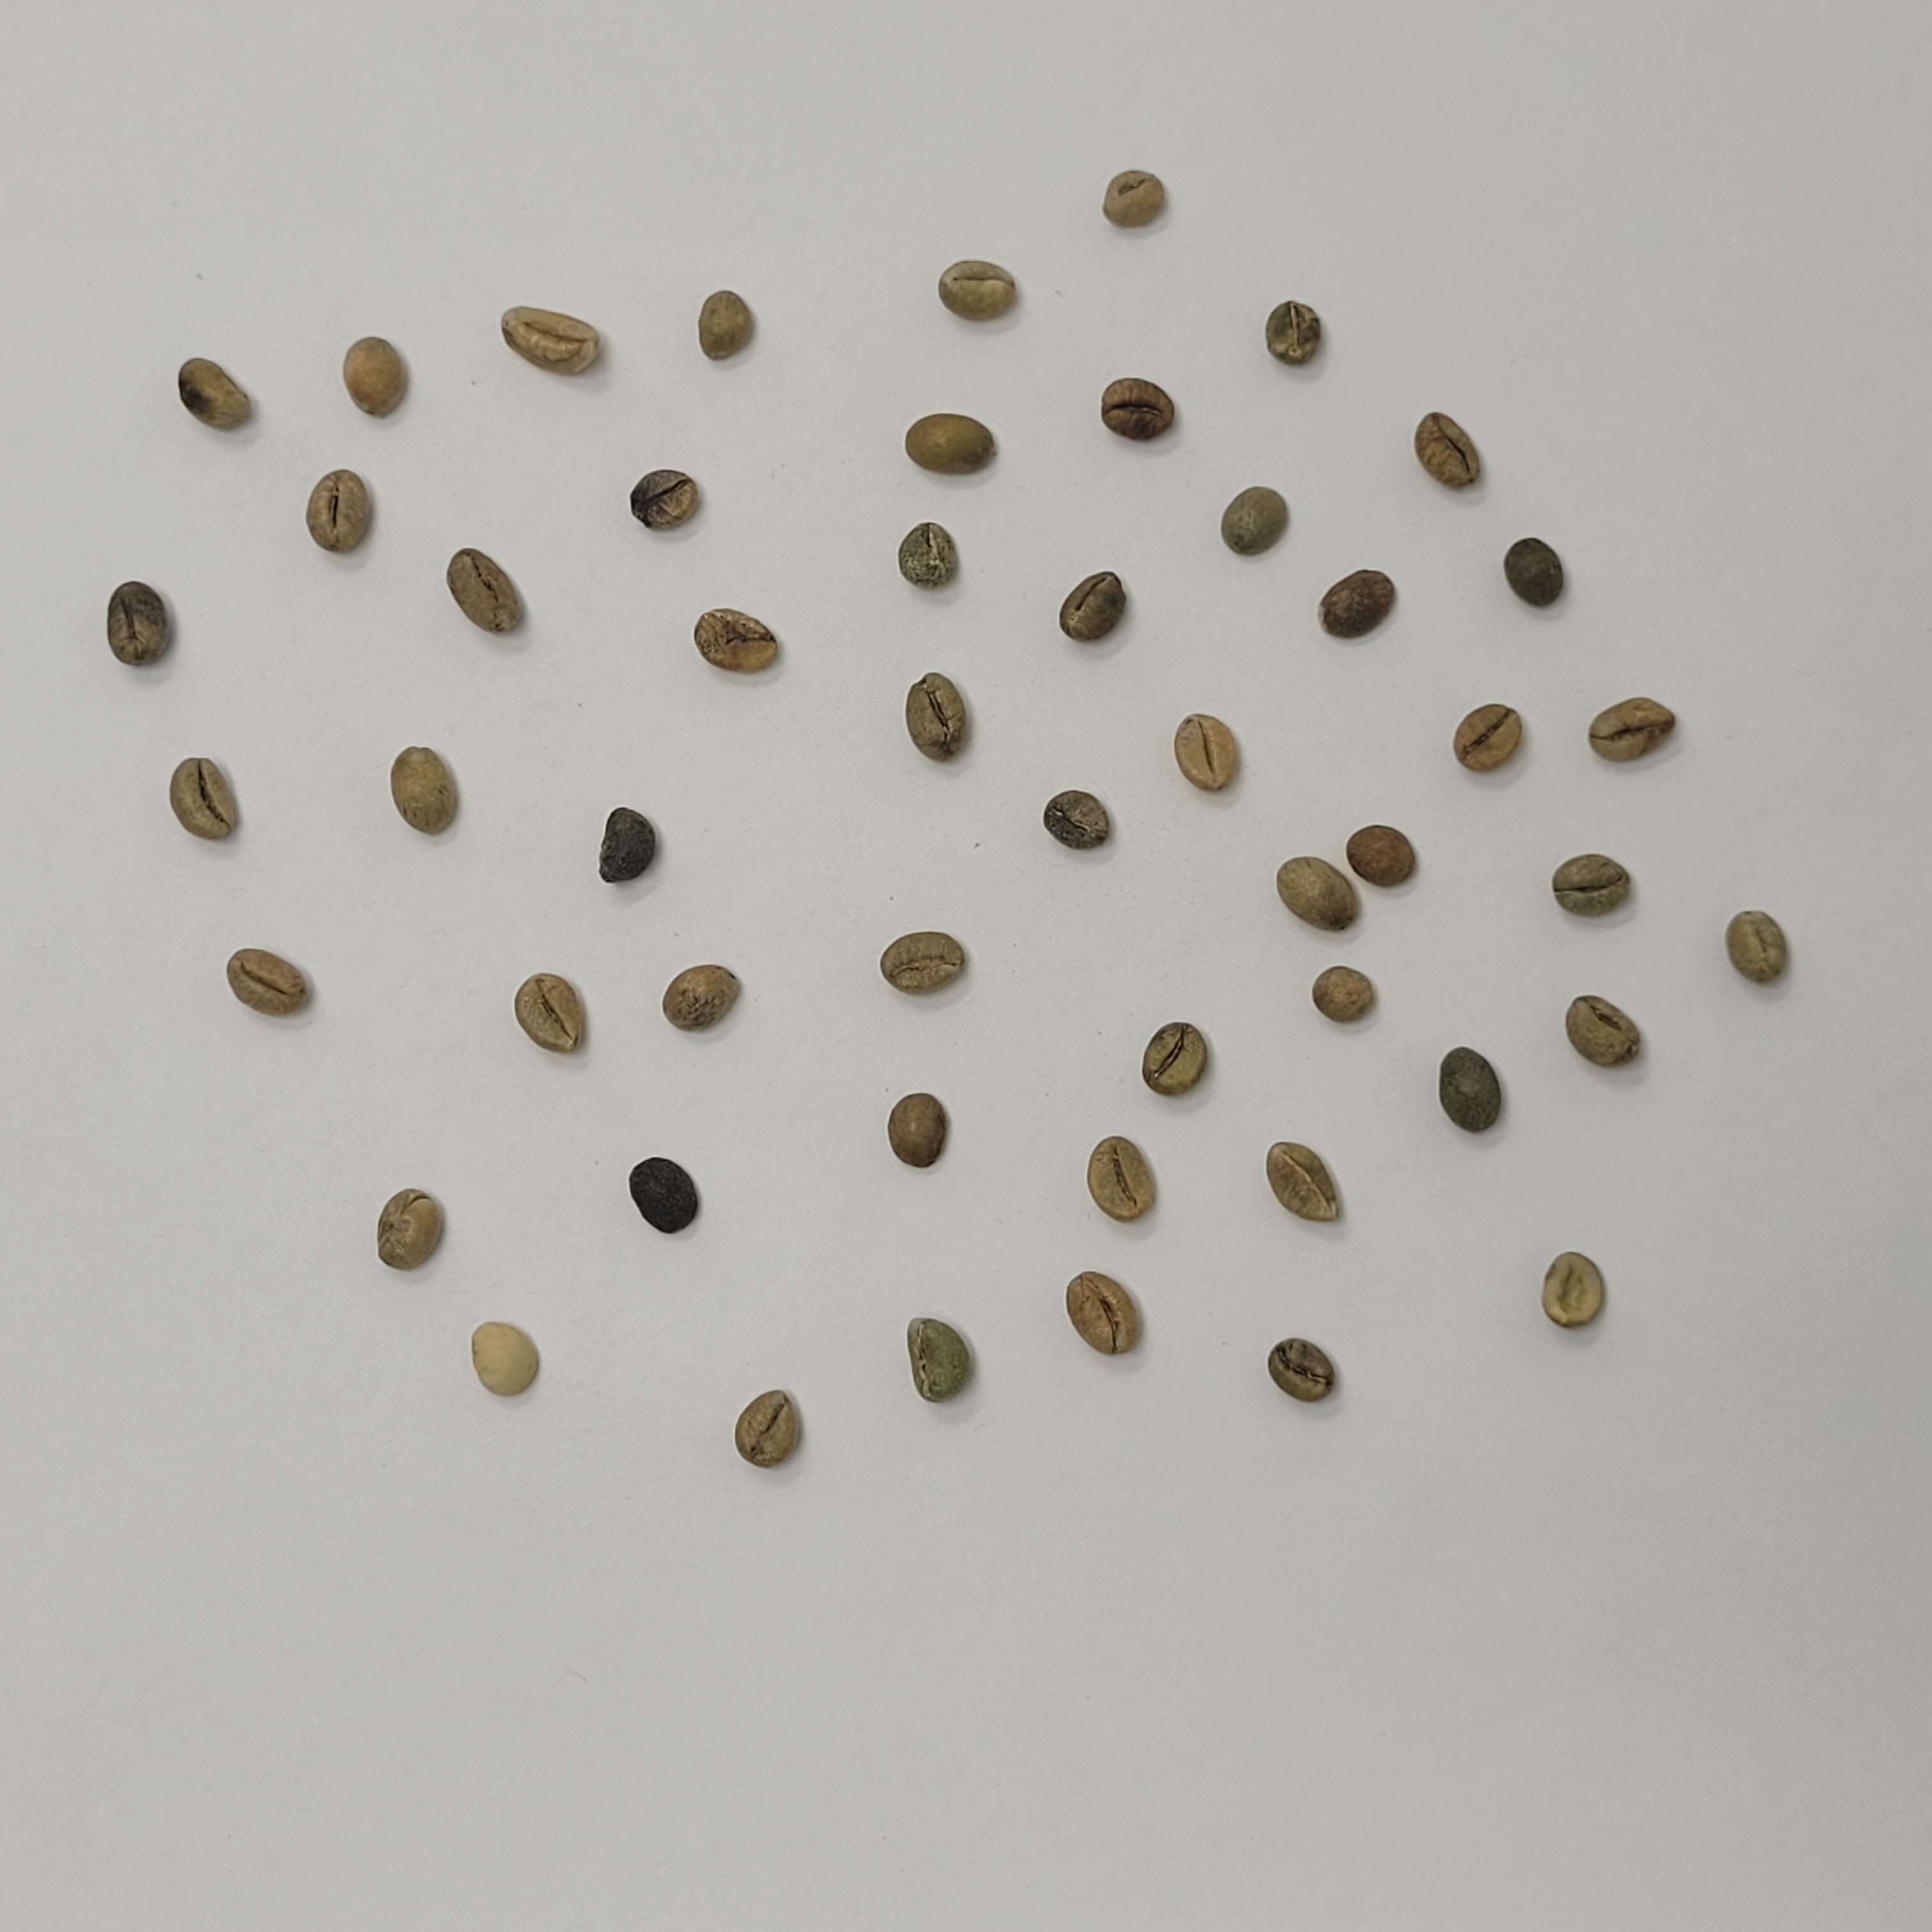
Coffee bean quality grade: Bits